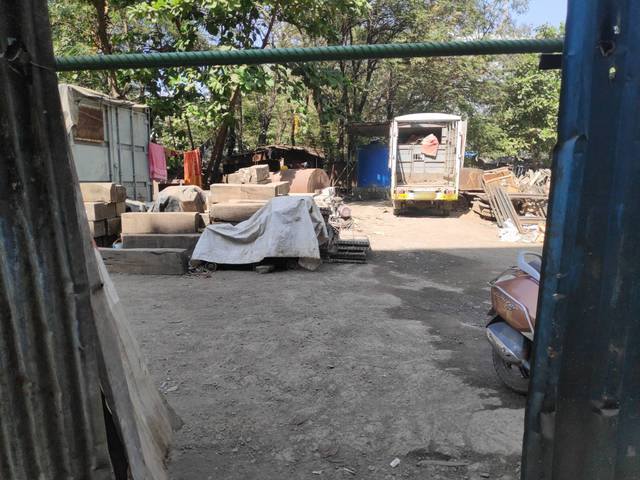
Region: India
Coordinates: 19.153, 72.847